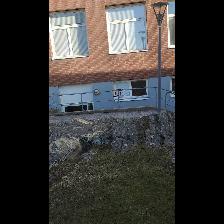
Label: NonHuman